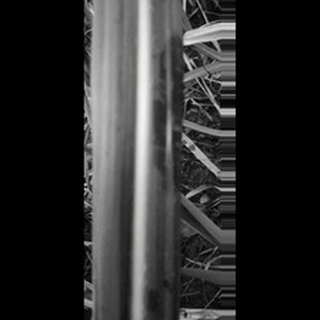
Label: sugarcane_yellow_leaf_disease